St Andrew's Church, Jerusalem

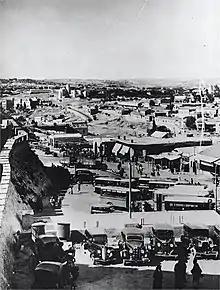
View of St Andrew’s from Jaffa Gate, 1925

One of the main campaigners for the memorial church was Ninian Hill, an Edinburgh shipowner and Church elder. The foundation stone was laid by Field Marshal Lord Allenby on 7 May 1927 and the church was opened in 1930 with Ninian Hill as its first minister.